Château de la Faye (Deviat)

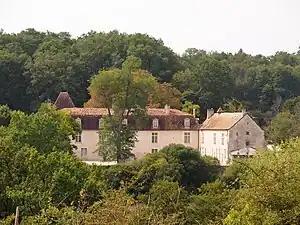
Château de la Faye

The Château de la Faye is a manor house, formerly a fortress, located in the town of Deviat in Charente, France.